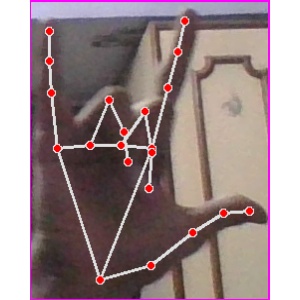
अक्षर: व